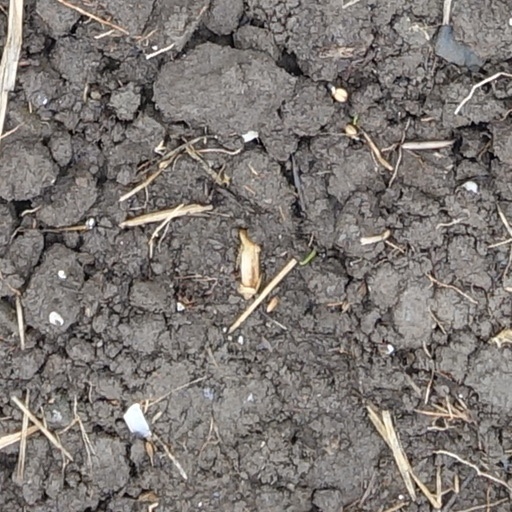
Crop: wheat